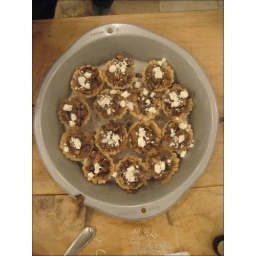
filo cups with caramelized crimini and button mushrooms in a marsala wine reduction, topped with goat chese